List of fetish artists

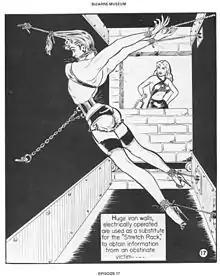
Example of fetish art by Eric Stanton

A fetish artist is a sculptor, illustrator, or painter who makes fetish art: art related to sexual fetishism and fetishistic acts.